Maze (1973 video game)

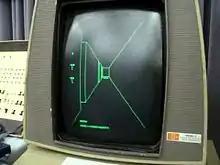
MIT version of "Maze" on an Imlac PDS-1D at the Computer History Museum

Maze, also known as Maze War, is a 3D multiplayer first-person shooter maze game originally developed in 1973 and expanded in 1974. The first version was developed by high school students Steve Colley, Greg Thompson, and Howard Palmer for the Imlac PDS-1 minicomputer during a school work/study program at the NASA Ames Research Center. By the end of 1973 the game featured shooting elements and could be played on two computers connected together. After Thompson began school at the Massachusetts Institute of Technology (MIT), he brought the game to the school's computer science laboratory in February 1974, where he and Dave Lebling expanded it into an eight-player game using the school's Digital Equipment Corporation PDP-10 mainframe computer and PDS-1 terminals along with adding scoring, top-down map views, and a level editor. Other programmers at MIT improved this version of the game, which was also playable between people at different universities over the nascent ARPANET. Due to the popularity of the game, laboratory managers at MIT both played it while also trying to restrict its use due to the large amount of time students were spending on it. There are reports that the Defense Advanced Research Projects Agency (DARPA) at one point banned the game from the ARPANET due to its popularity.